Megapolis Tower 1

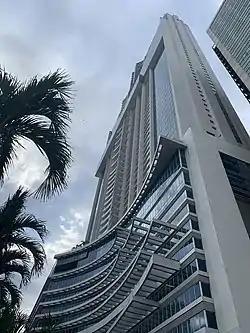

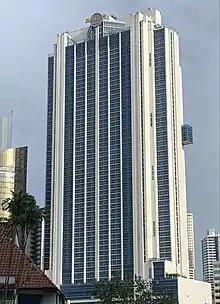
Megapolis Tower, April 2022

The Megapolis Hotel Panamá (Formerly named Hard Rock Hotel) is a skyscraper located in the area of Avenida Balboa in Panama City, Panama. Construction began in 2008 and ended in 2011, is 230 meters high and has 63 floors. It was administered by Decameron Hotel Group. This hotel came with complimentary wireless internet and a luxurious spa area. In 2020, the hotel closed due to decreased tourism demand from the COVID-19 pandemic.